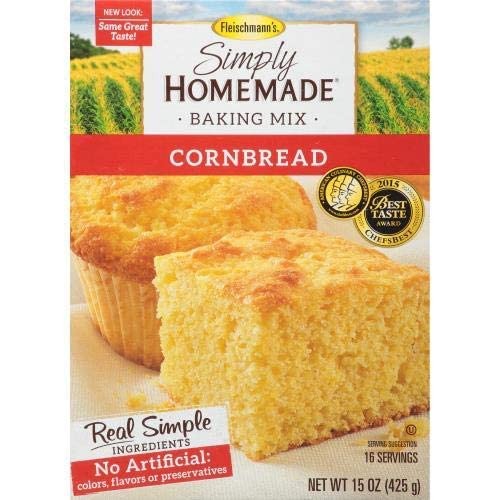
Item Name: Fleischmann's, Simply Homemade, Cornbread Baking Mix (Pack of 2)
Value: 30.0
Unit: Ounce

Price: 7.375